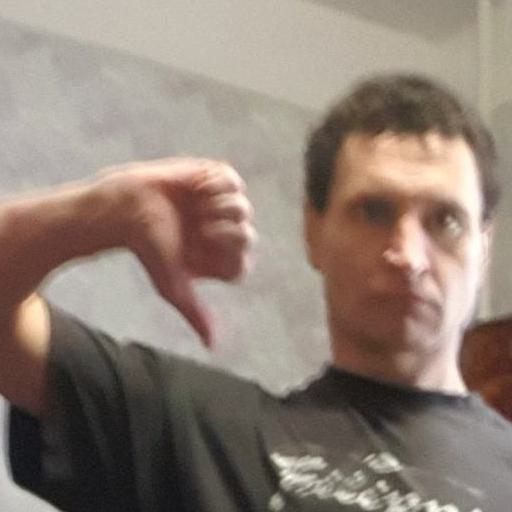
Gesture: dislike